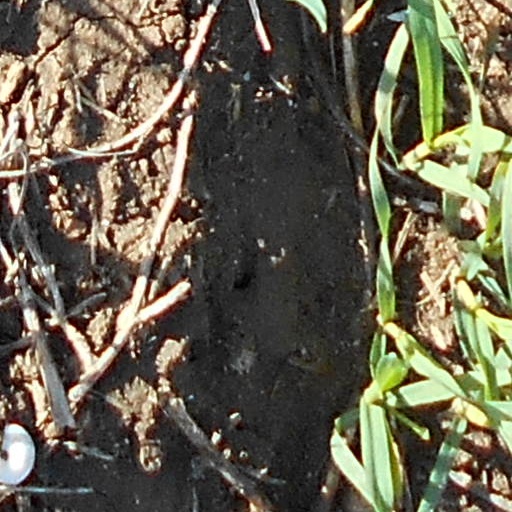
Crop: wheat